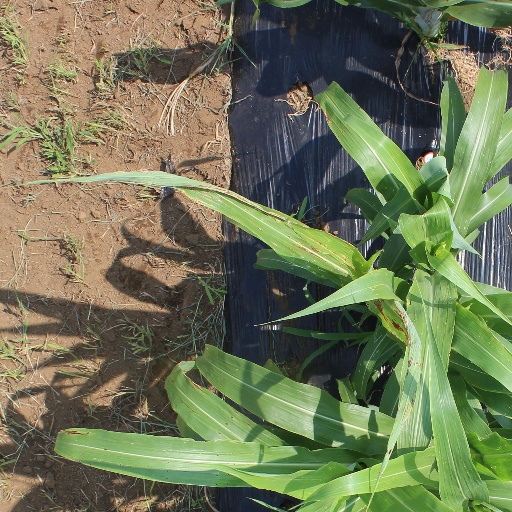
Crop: sorghum